William Hutchinson (Rhode Island judge)

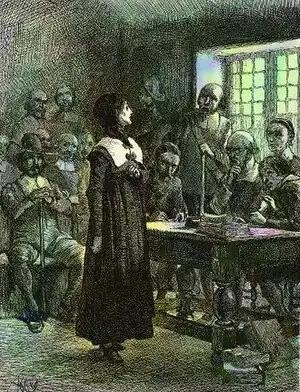
"Anne Hutchinson on Trial" by Edwin Austin Abbey

Hutchinson's wife was described by historian Thomas W. Bicknell, writing 300 years after she lived, as "a pure and excellent woman, to whose person and conduct there attaches no stain." Her own contemporaries, however, did not view her in the same light. She was helpful to the sick and needy, and she was undeniably gifted in argument and speech, but her theological doctrines and open disdain toward Boston's ministers began to inflame a growing controversy between Cotton's followers and the Puritan elders. In late 1636, Governor John Winthrop wrote that Mrs. Hutchinson was "a woman of ready wit and bold spirit," but she had brought several dangerous theological errors which he elaborated on in his journal. She was holding private meetings at her home, drawing many people from Boston and other towns, including many prominent citizens, and teaching them a religious view that was increasingly antithetical to the views of the Puritan church. She also began to express an open disdain for most of the Puritan ministers, with the exception of Cotton. She was finally put on trial in November 1637, convicted, and banished from the colony along with some of her followers.